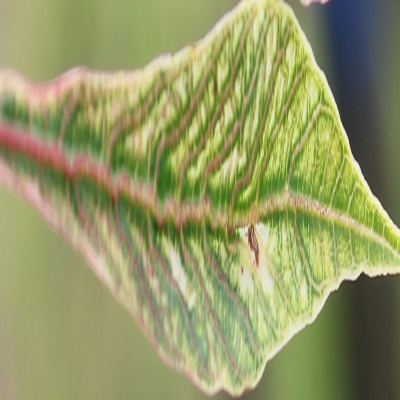
Crop: Cassava
Condition: mosaic